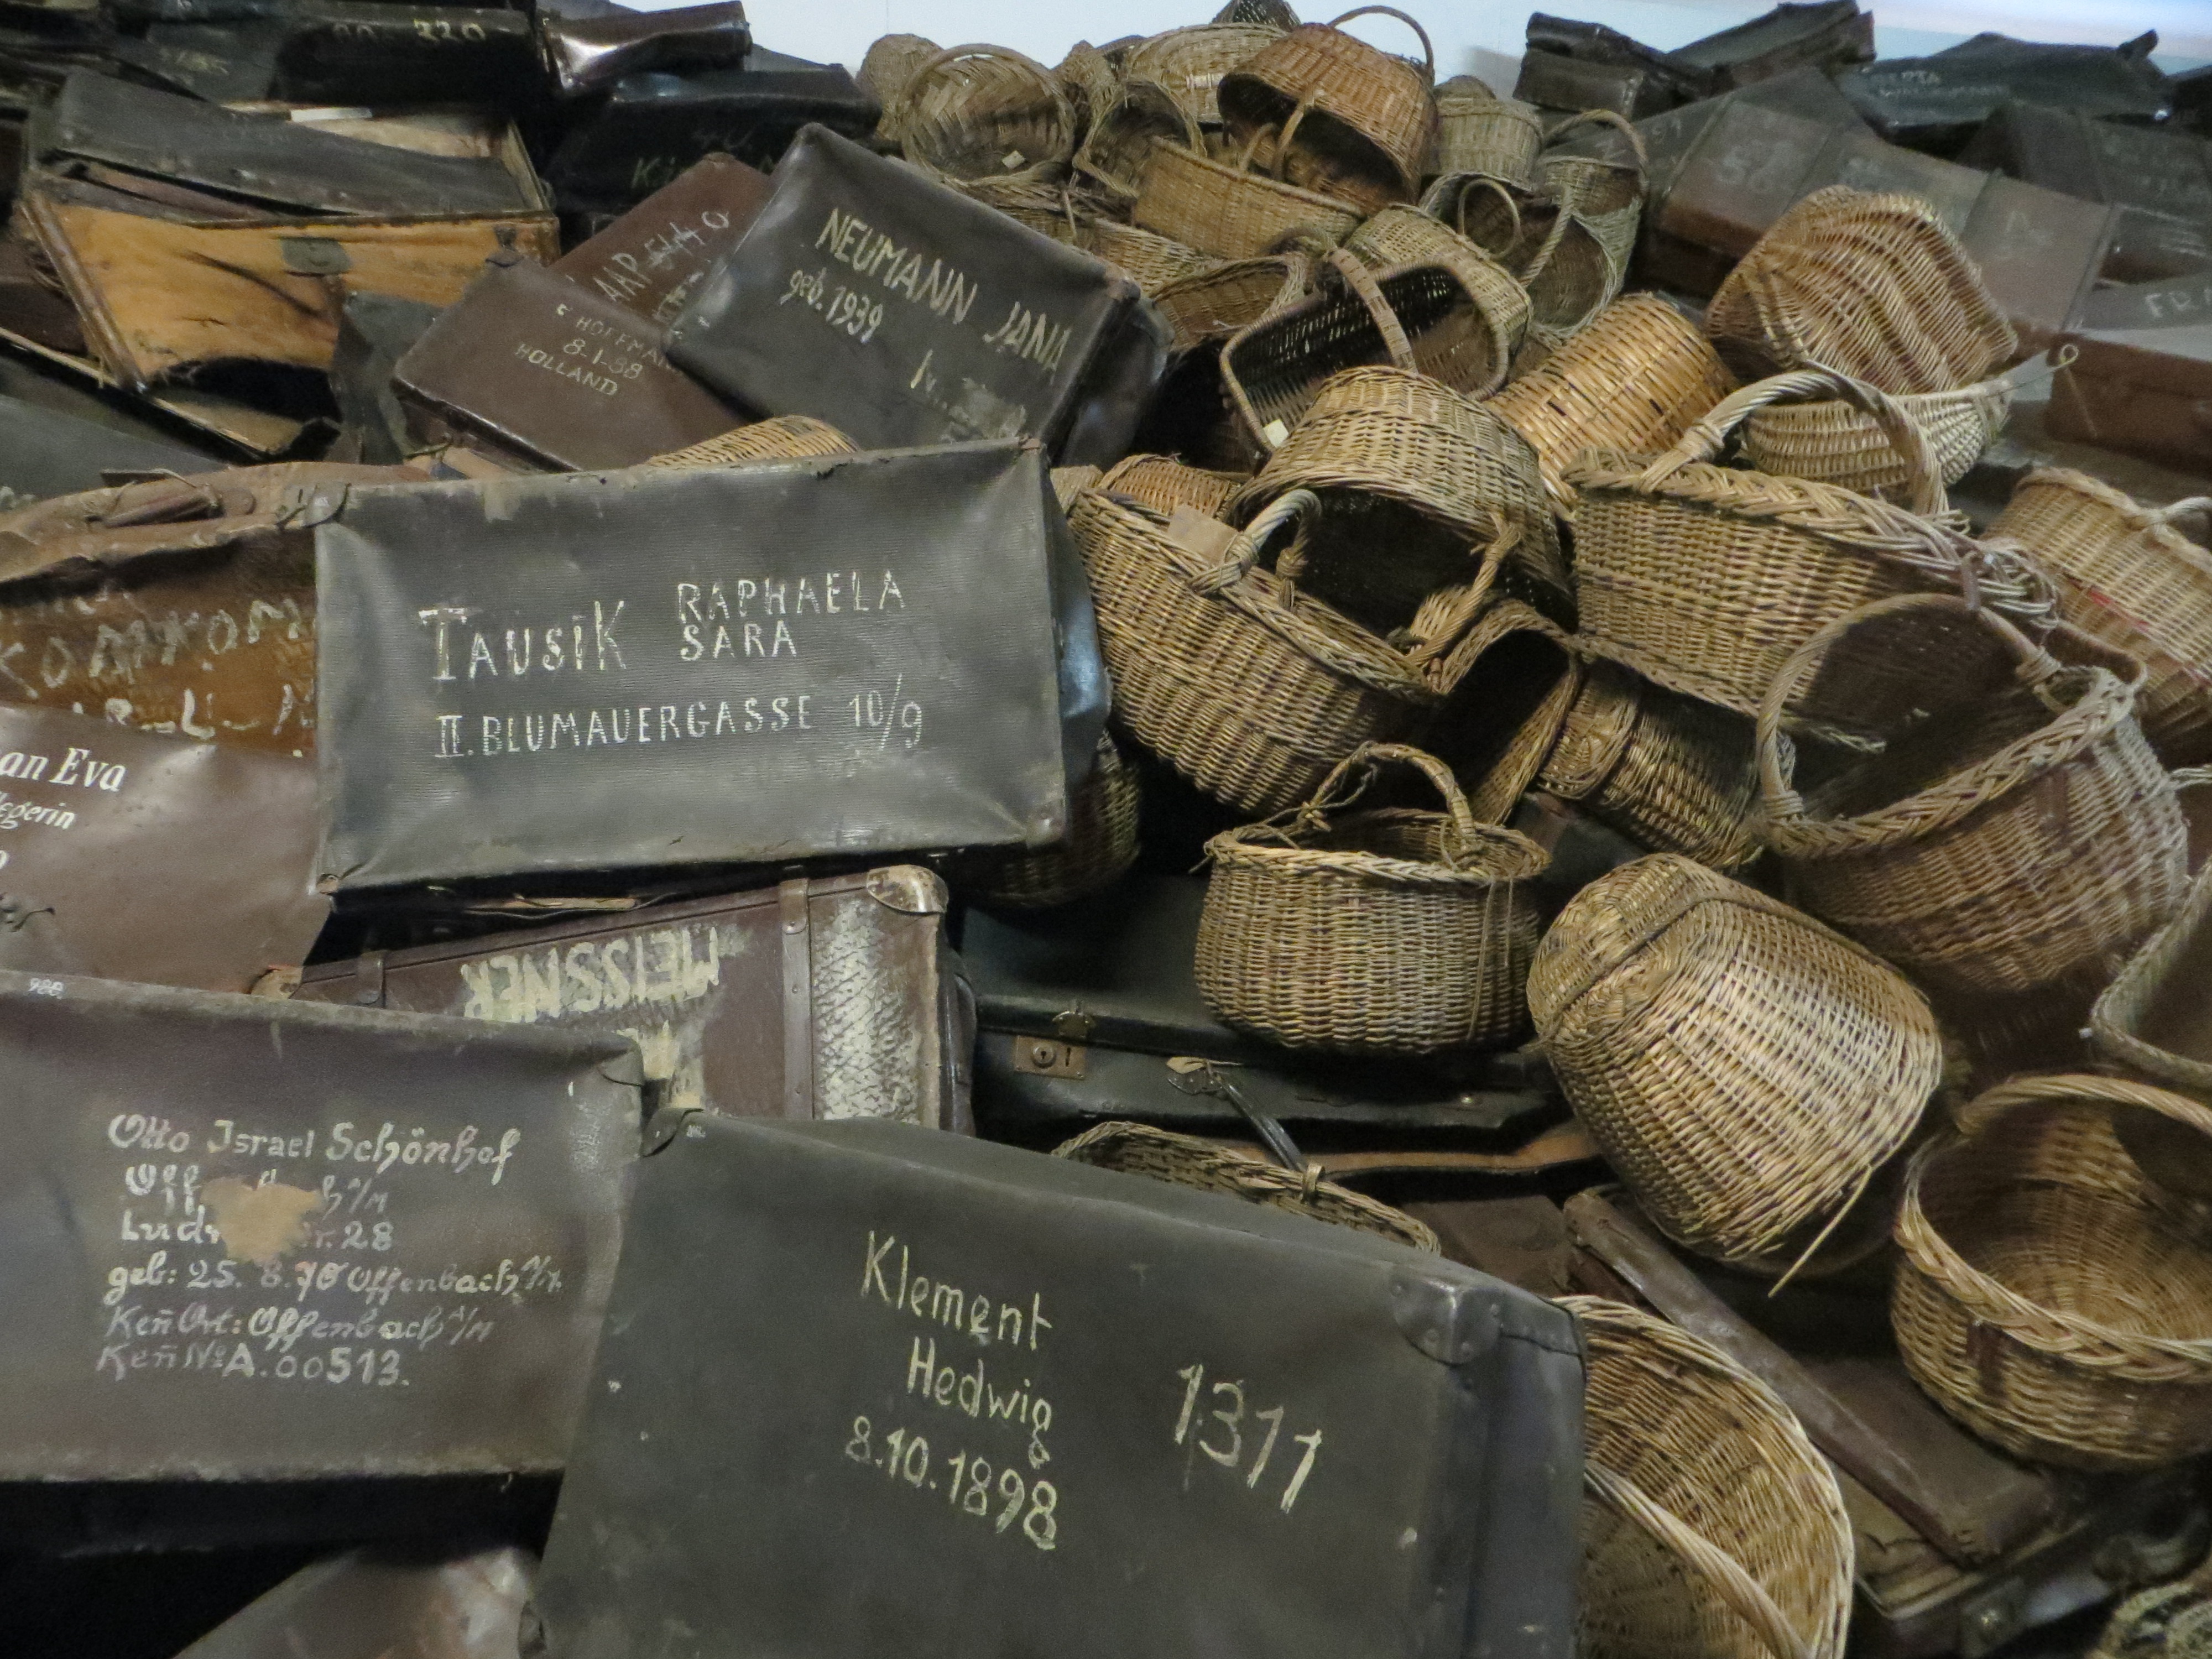
material, memorial, camp, poland, scrap, concentration, auschwitz, birkenau